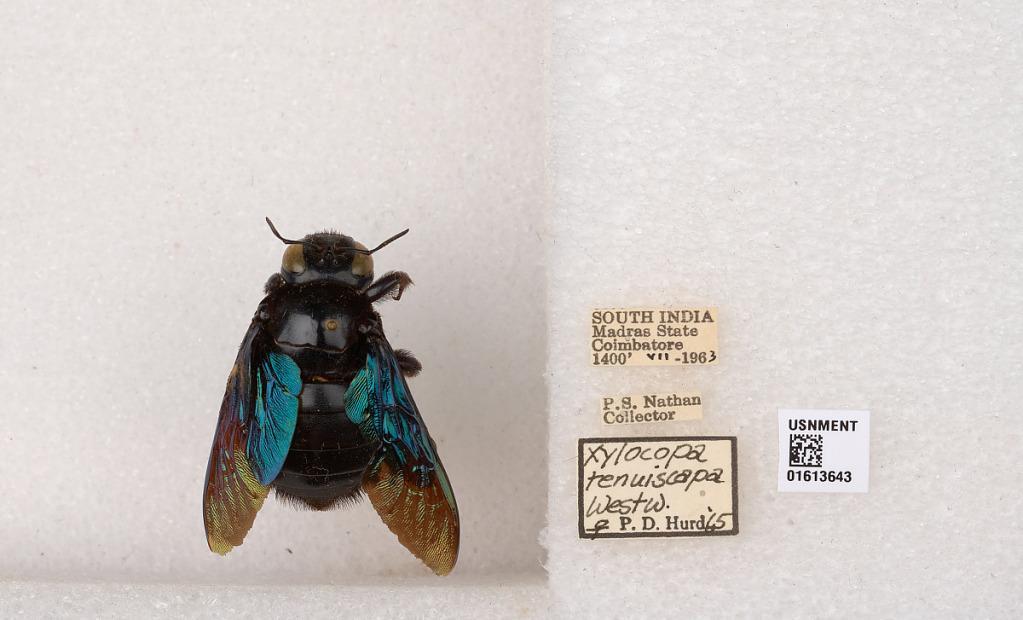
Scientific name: Xylocopa (Mesotrichia) tenuiscapa Westwood
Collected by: P. Nathan
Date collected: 1963-7-1
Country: India
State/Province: Tamil Nadu
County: Coimbatore
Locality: Coimbatore
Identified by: Hurd, P. D.